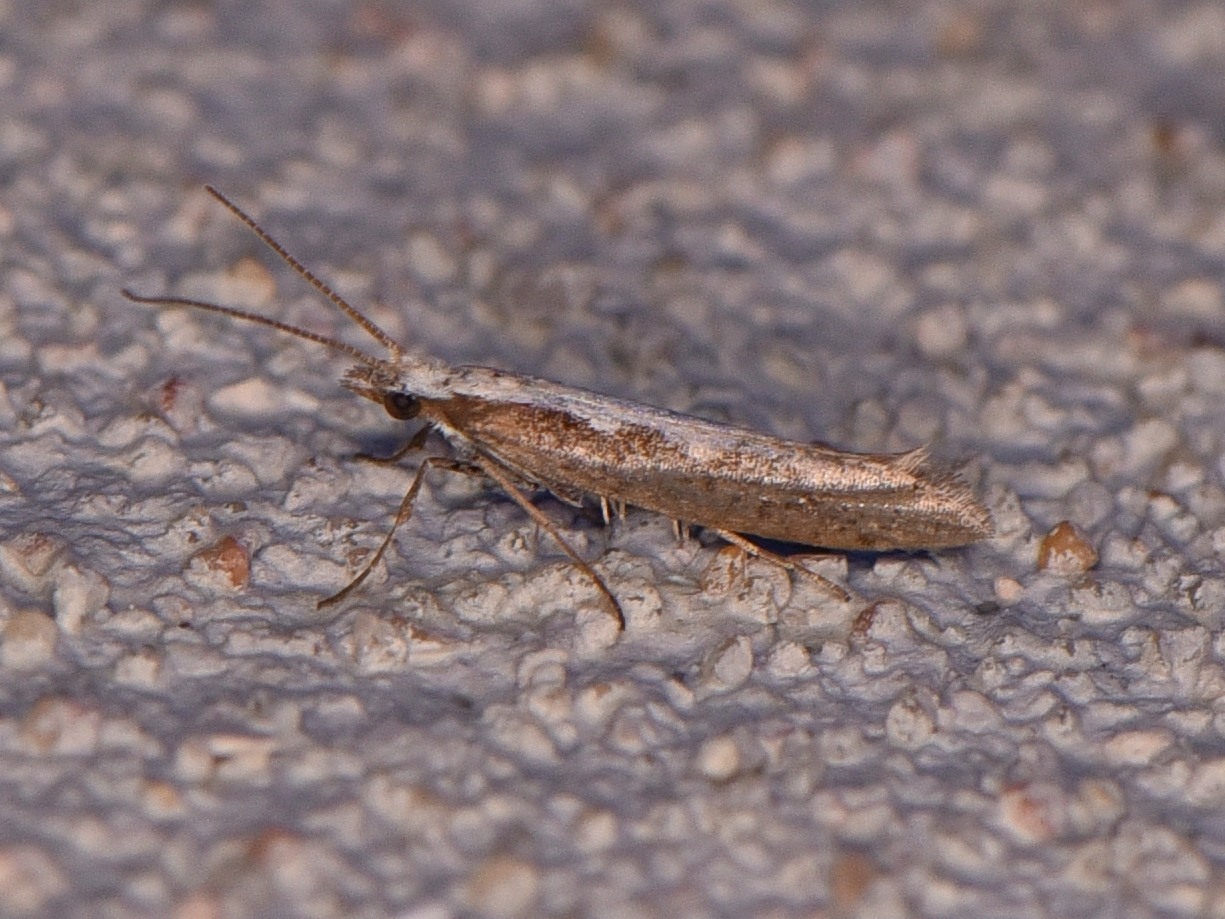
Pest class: diamondback_moth